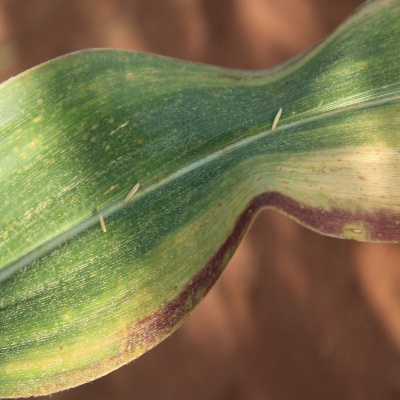
Crop: Maize
Condition: leaf blight